Shikshashtakam

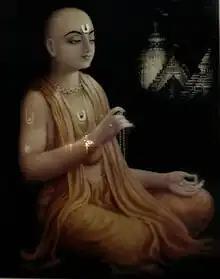
Chaitanya Mahaprabhu

The first eight verses of the following are the complete text of the Shikshashtakam, as written in Sanskrit by Sri Chaitanya Mahaprabhu. They are found in Krishnadasa Kaviraja's Sri Chaitanya Charitamrita (Antya-līlā, chapter 20, verses 12, 16, 21, 29, 32, 36, 39 and 47). The final verse is a Bengali quotation from Sri Chaitanya Charitamrita, Antya-līlā 20.65 - it is not part of the actual Shikshashtakam, but is often appended to the end when it is recited, describing the result of reciting the Shikshashtakam faithfully.